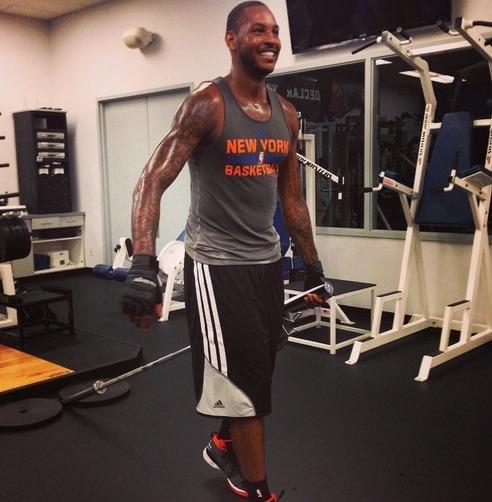
basketball player continues to put work in at the gym , looking to start the season off lean and mean .